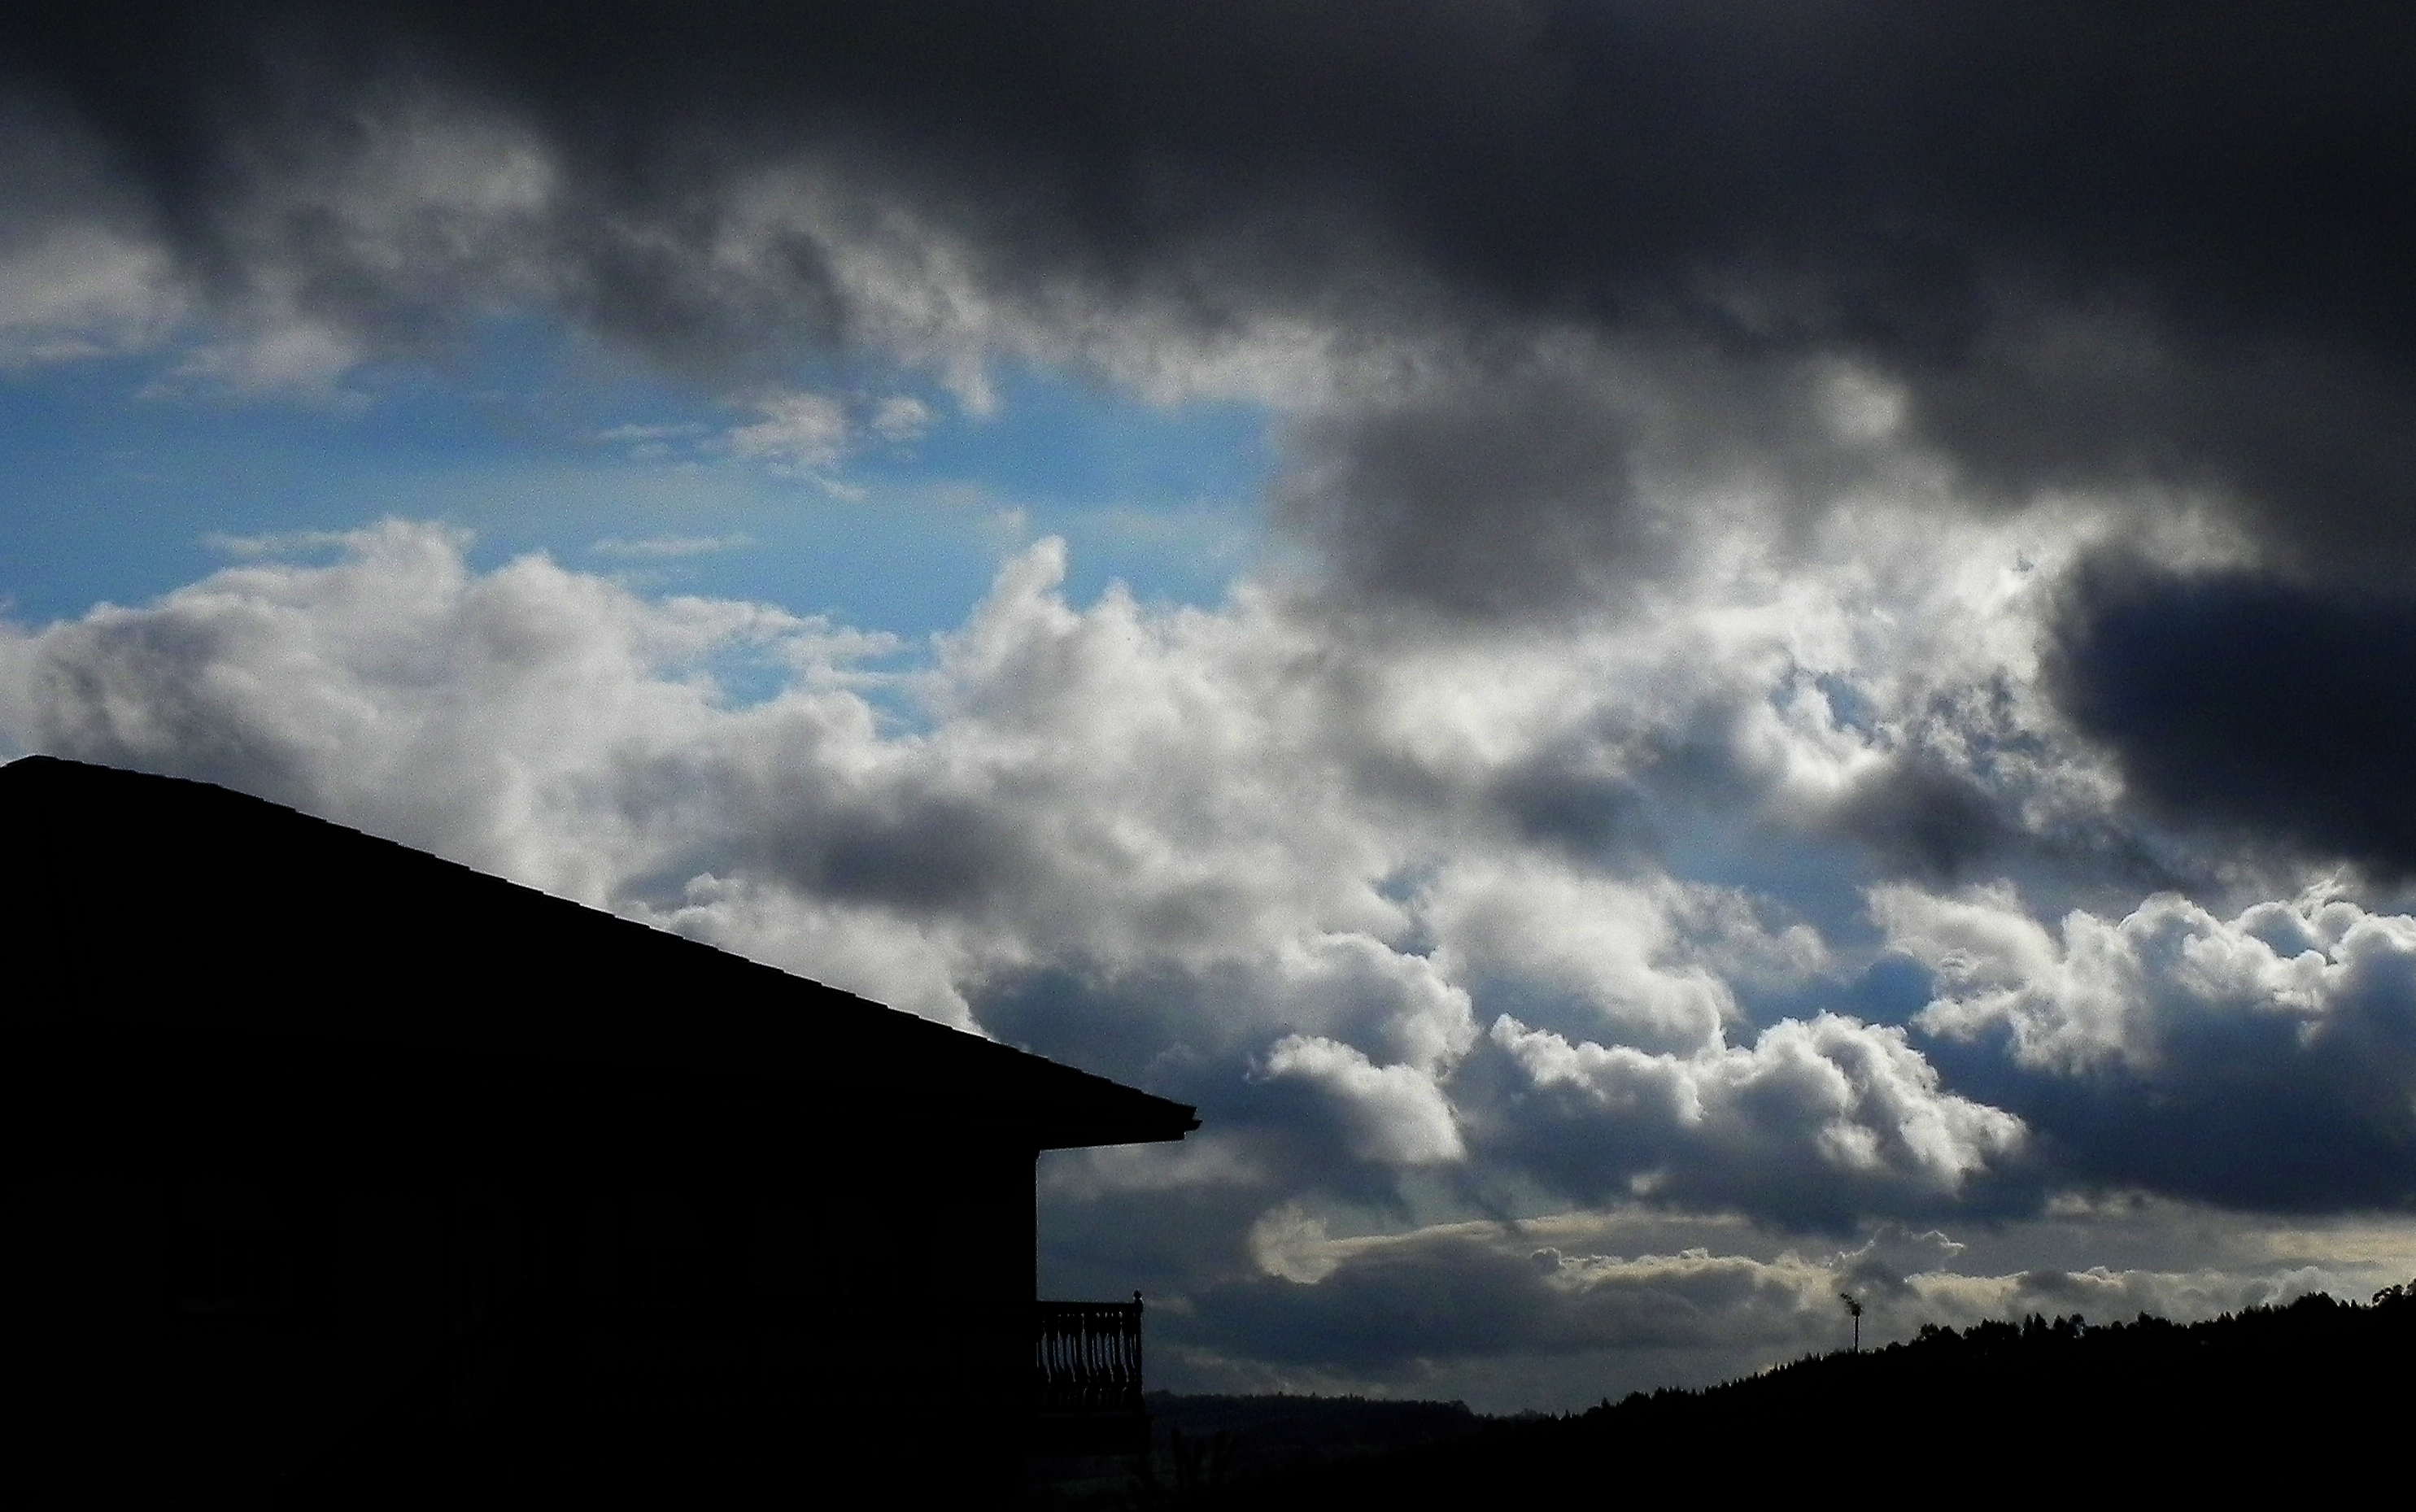
horizon, light, cloud, sky, sunset, sunlight, morning, wind, dawn, atmosphere, dusk, evening, weather, cumulus, darkness, ggl1, paisajeslandscape, scenary, meteorological phenomenon, atmosphere of earth